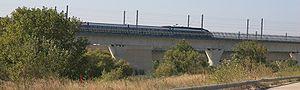
Le transport ferroviaire en Europe souffre de la concurrence de l'avion pour le trafic passager, et de la route pour le fret. C'est en Europe qu'ont été construites les premières voies ferrées.
La LGV Méditerranée, ligne nouvelle 5, est une ligne ferroviaire française à grande vitesse à écartement standard et double voie de 250 km, qui prolonge la LGV Rhône-Alpes de Saint-Marcel-lès-Valence à Marseille et Nîmes. Elle relie Lyon et le nord de la France aux régions Provence-Alpes-Côte d’Azur et Occitanie.
Le double Viaduc TGV d'Avignon situé près d'Avignon, est un ouvrage d'art de 1 500 mètres de long composé de deux viaducs. Il assure le franchissement du Rhône, par la LGV Méditerranéenne pour desservir la gare d'Avignon TGV. Divisé en travées de 100 m de long, ces deux viaducs sont, en 2012, parmi les plus grands construits en béton précontraint, pour une ligne de chemin de fer.